Amateur radio international operation

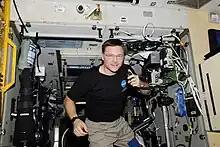
NASA astronaut Col. Doug Wheelock, KF5BOC, Expedition 24 flight engineer, operates the NA1SS ham radio station in the Zvezda Service Module of the International Space Station. Equipment is a Kenwood TM-D700E transceiver.

Amateur radio operators in international waters or airspace are subject to the reciprocal licensing requirements pertaining to the country under which the vessel is flagged. Permission by the vessel's captain for on-board use of amateur radio equipment is often a legal requirement.